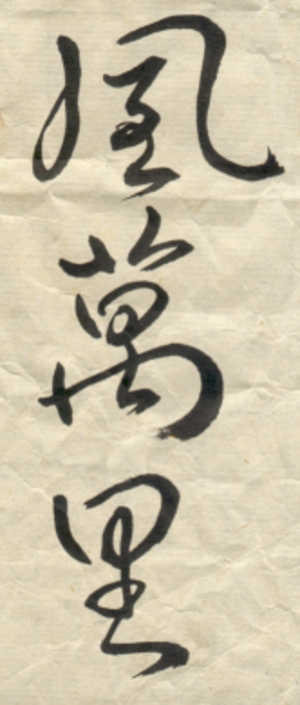
Numérisation d'un brouillon préparatoire à une calligraphie de la calligraphe Iris Yawen Hsu, appartenant à Vincent Ramos et publié pour Wikipédia sous licence GFDL. Vincent Ramos
Les styles des sinogrammes chinois sont l'ensemble des styles graphiques pouvant être utilisés pour transcrire les sinogrammes. Lorsque la transcription est pratiquée traditionnellement, elle se fait au pinceau, l'on parle de calligraphie chinoise. Ces styles sont intrinsèquement liés à l'histoire de l'écriture chinoise et composés de plusieurs grands styles calligraphiques principaux, ayant chacun des variantes plus ou moins fines. Il existe ensuite des styles mécaniques, et depuis plus récemment des styles infographiques.